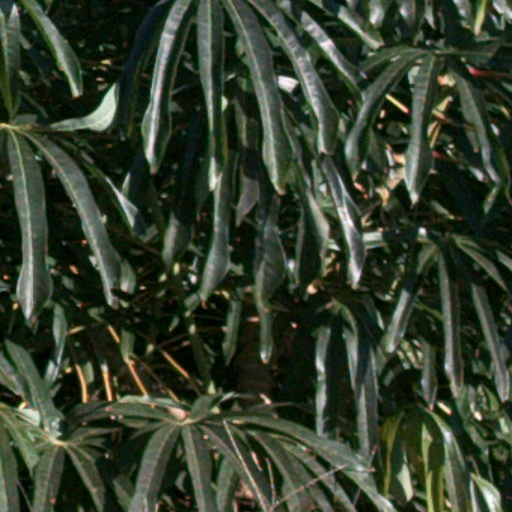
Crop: cassava